Fort Mohave, Arizona

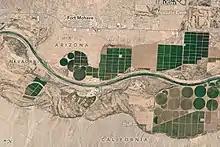
Fort Mohave and Mesquite Creek, Arizona. Irrigated agriculture is the major contributor to the local economy.

Fort Mohave is in western Mohave County along Arizona State Route 95. It is bordered to the north by Bullhead City, to the west by the Fort Mojave Indian Reservation, and to the south by unincorporated Mesquite Creek. AZ 95 leads north to the center of Bullhead City and south to Needles, California, across the Colorado River. Aztec Road leads west from the center of Fort Mohave across the Colorado into the southernmost corner of Nevada, south of Laughlin.